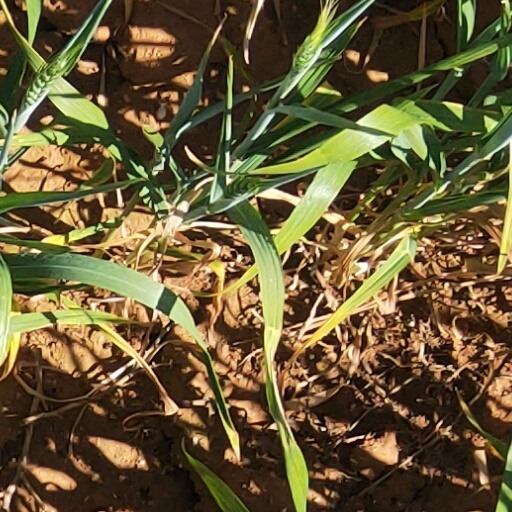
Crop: wheat